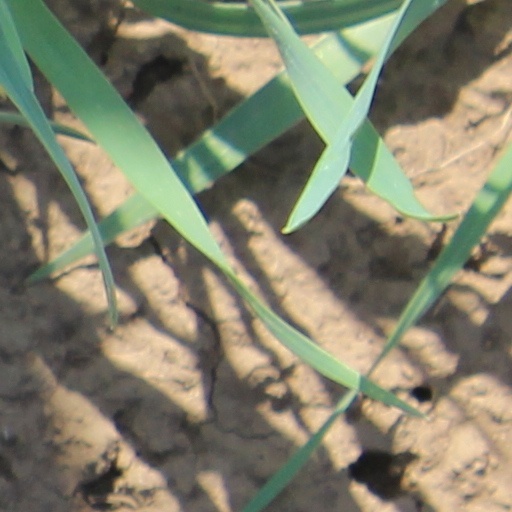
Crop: wheat